Ponte degli Scalzi

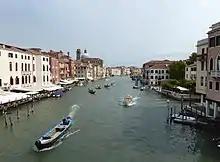
View of the Grand Canal from the bridge

The Ponte degli Scalzi (or Ponte dei Scalsi, in Venetian; literally, "bridge of the barefoot [monks]"), is one of only four bridges in Venice to span the Grand Canal.